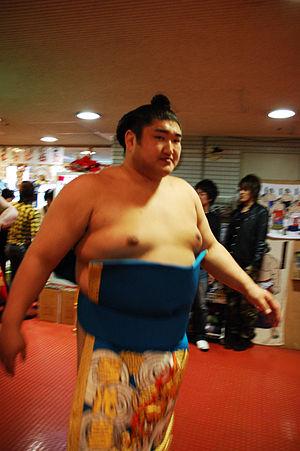
Kotomitsuki Keiji, de son vrai nom Keiji Tamiya, né le 11 avril 1976 à Okazaki dans la préfecture d'Aichi, est un lutteur japonais de sumo. Il a atteint le grade d'ōzeki en juillet 2007, après avoir remporté 35 combats dans les trois tournois précédents.